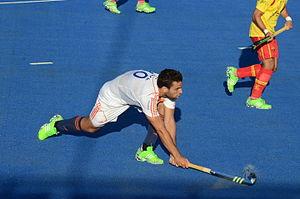
Valentin Verga, né le 7 octobre 1989 à Buenos Aires en Argentine, est un joueur néerlandais de hockey sur gazon.